Gebhard Leberecht von Blücher

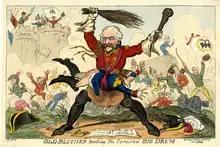
"Old Blucher Beating the Corsican Big Drum", George Cruikshank, 8 April 1814

The Battle of Brienne and the Battle of La Rothière were the chief incidents of the first stage of the celebrated 1814 campaign in north-east France, and they were quickly followed by victories of Napoleon over Blücher at Champaubert, Vauchamps, and Montmirail. The courage of the Prussian leader was undiminished, though, and his victory against the vastly outnumbered French, at Laon (9 and 10 March) practically decided the fate of the campaign. However, his health had been severely affected by the strains of the previous two months, and he now suffered a breakdown, during which he lost his sight and suffered a delusion that a Frenchman had impregnated him with an elephant. Dominic Lieven wrote that the breakdown, "revealed the fragility of the coalition armies' command structure and just how much the Army of Silesia had depended on Blücher's drive, courage, and charisma... The result was that for more than a week after the battle of Laon, the Army of Silesia... played no useful role in the war".